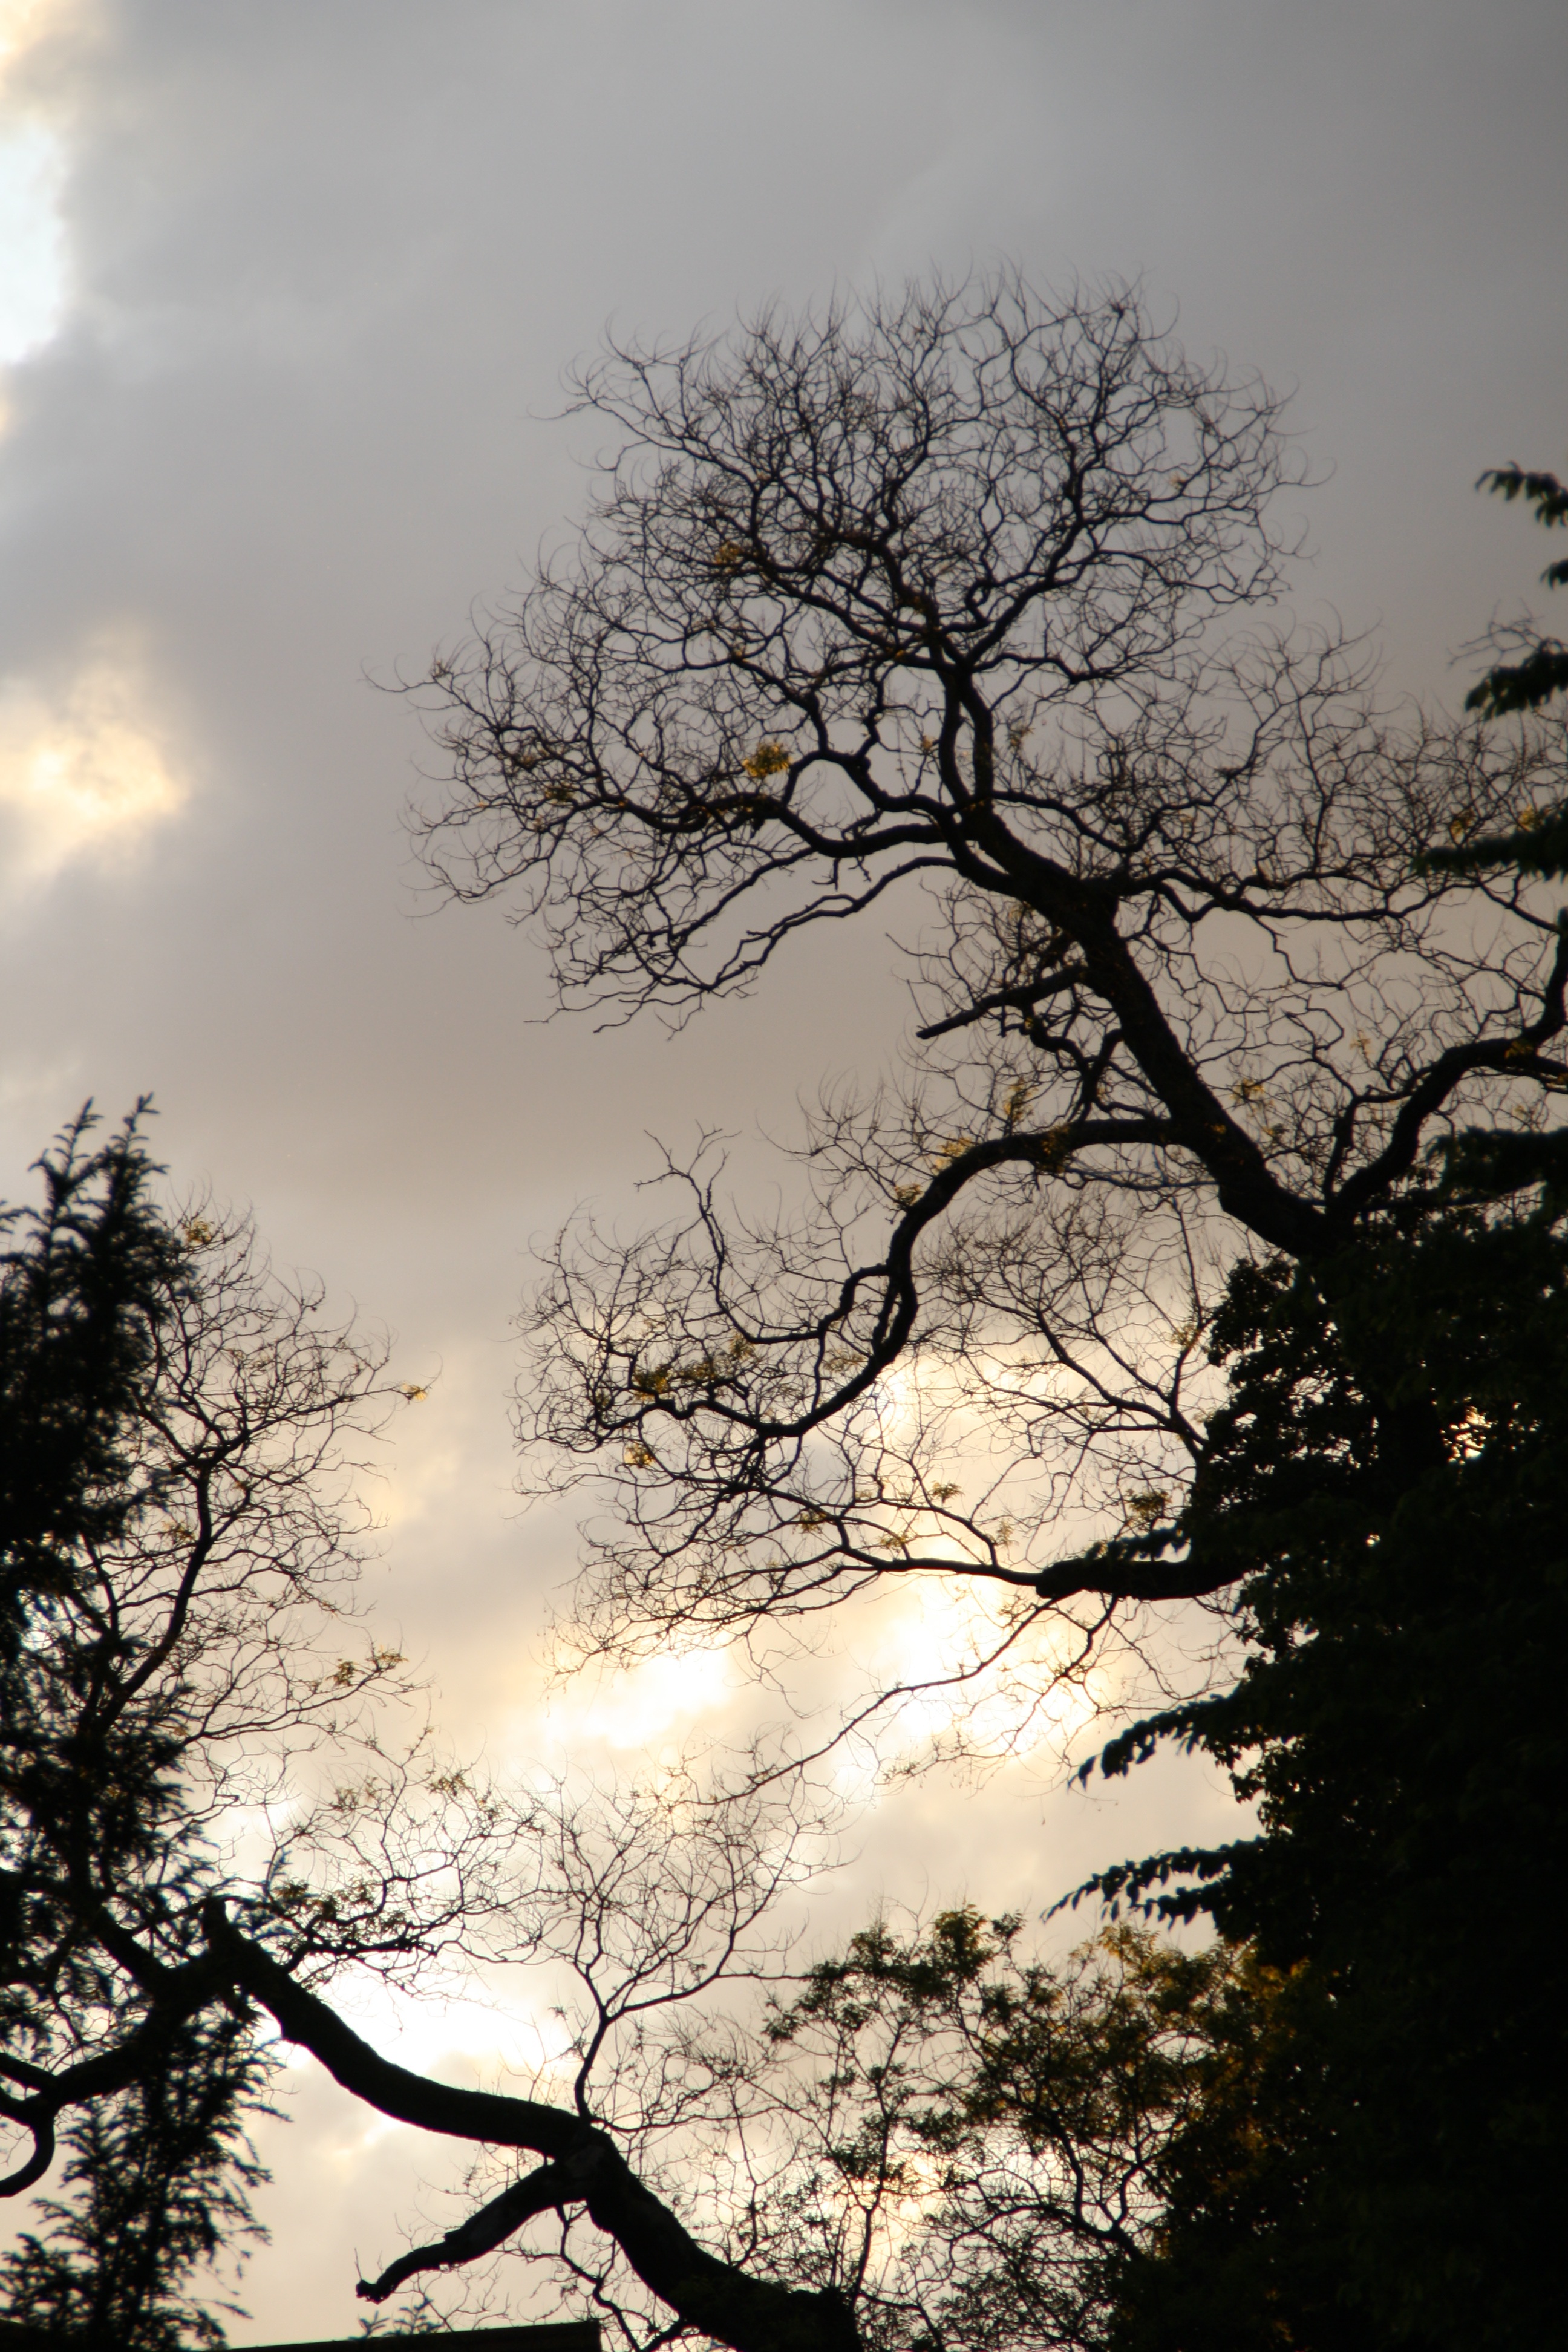
tree, nature, branch, silhouette, winter, cloud, plant, sky, sunset, night, sunlight, morning, leaf, flower, dusk, evening, aesthetic, back light, kahl, atmospheric phenomenon, woody plant